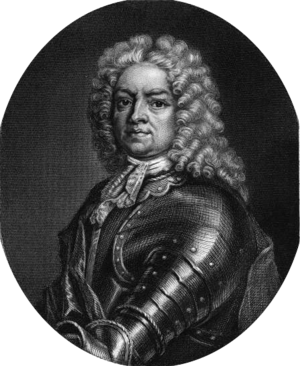
Simon Fraser, 11ᵉ lord Lovat est un chef de clan écossais, rallié dans un premier temps à la maison de Hanovre, puis à celle de Stuart. Après la bataille de Culloden, arrêté et condamné pour haute trahison, il est le dernier britannique à avoir été décapité.